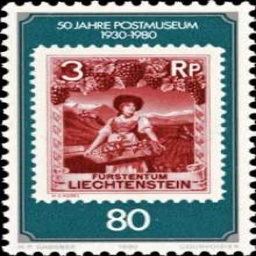
Liechtenstein PostalMuseum